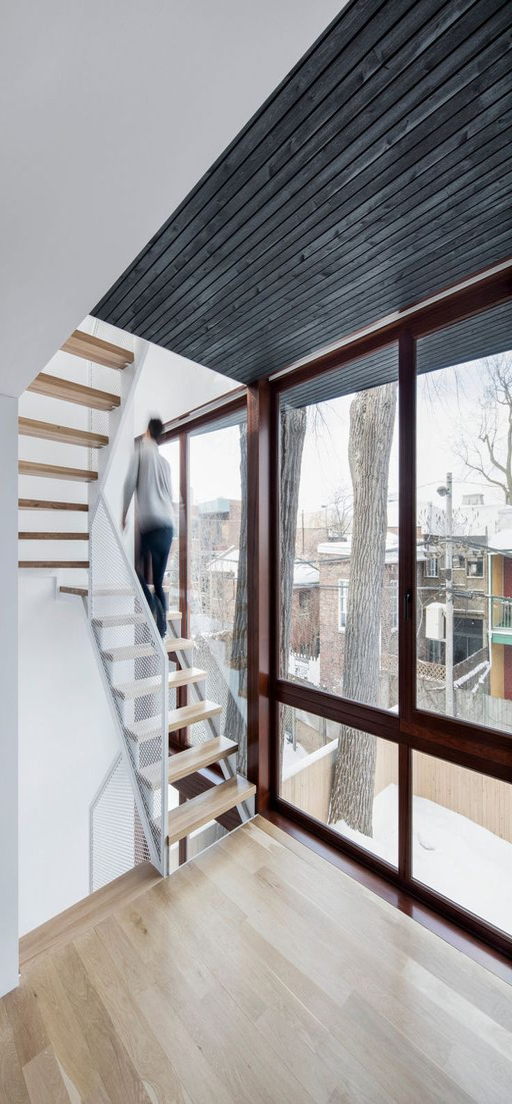
a house dips a little into its backyard for spare space .